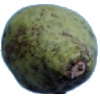
Label: Pear Stone 1